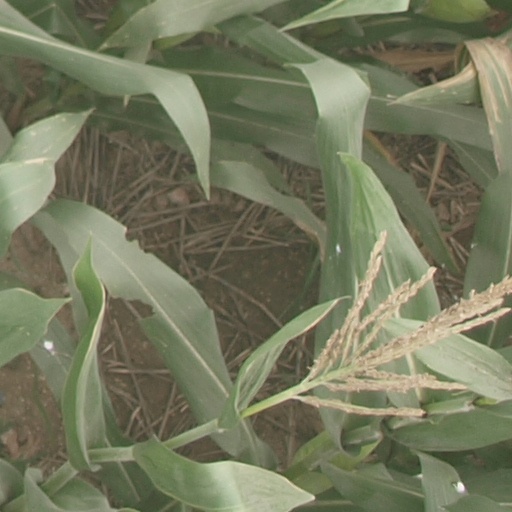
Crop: maize; corn